Mayor of Mogadishu

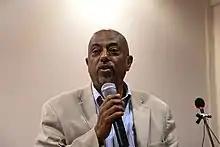
Iman Nur Ikar

The mayor of Mogadishu is assisted by a vice mayor or deputy mayor. The current vice mayor is Iman Nur Ikar.